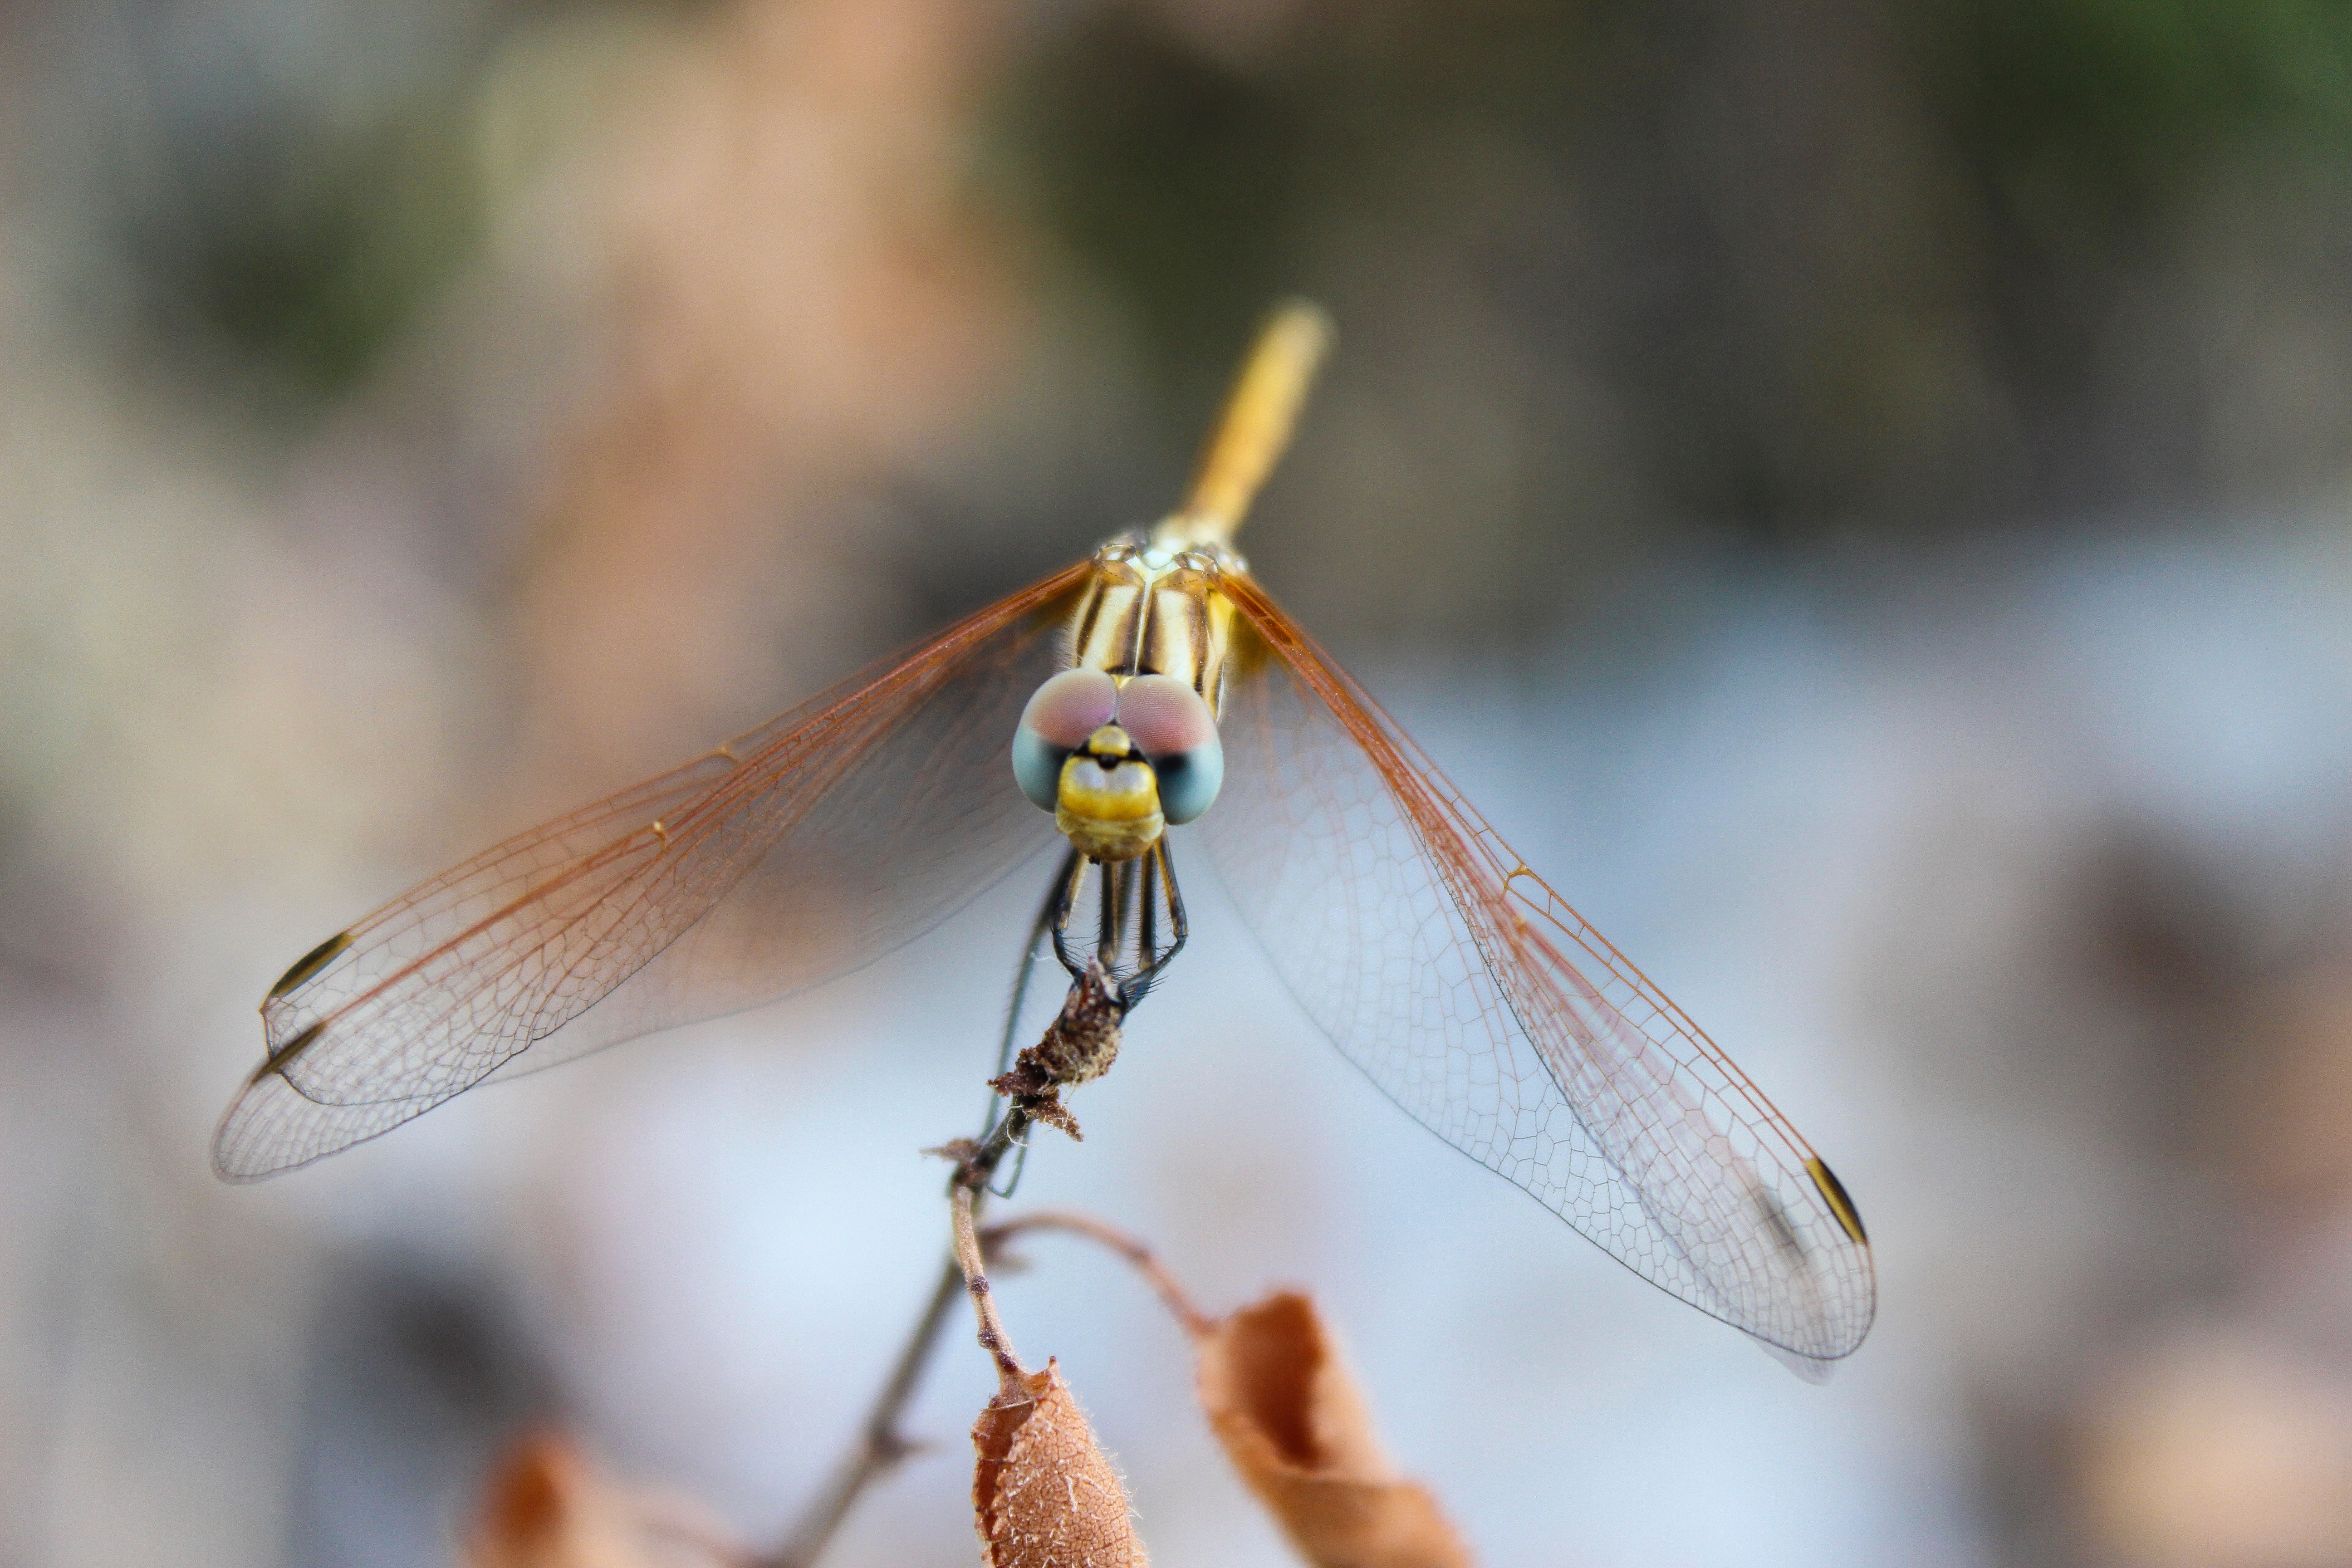
insect, dragonfly, dragonflies and damseflies, net winged insects, invertebrate, macro photography, wing, membrane winged insect, wildlife, pest, close up, organism, plant stem, photography, arthropod, twig, plant